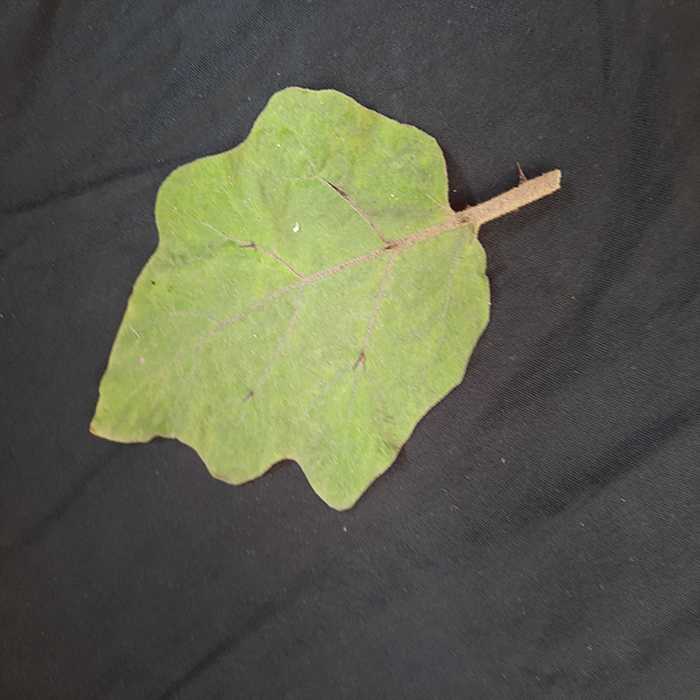
Plant: Eggplant
Label: Eggplant fresh leaf